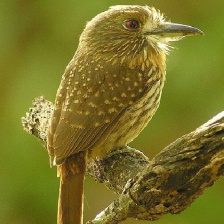
Species: BARRED PUFFBIRD
Scientific name: NYSTALUS RADIATUS